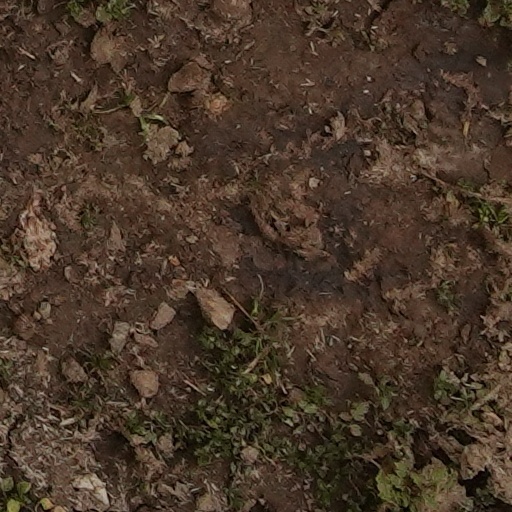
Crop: wheat